Maksim Siarheyeu

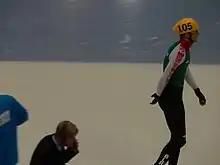
Siarheyeu in 2015

Maksim Siarheyeu (born 15 July 1991 in Vitebsk) is a Belarusian male short track speed skater.